Khujli

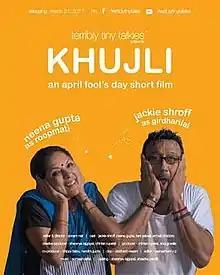
Official release poster

Khujli is a 2017 Indian short drama film written & directed by Sonam Nair, produced by Chintan Ruparel & Anuj Gosalia and starring Jackie Shroff and Neena Gupta. It was released on 31 March 2017 by Terribly Tiny Talkies to their official YouTube handle. The film marks debut of Jackie Shroff in short films.